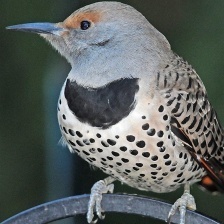
Species: NORTHERN FLICKER
Scientific name: COLAPTES AURATUS